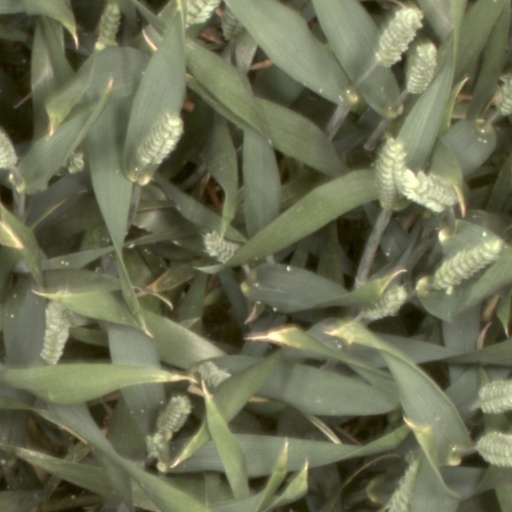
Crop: wheat